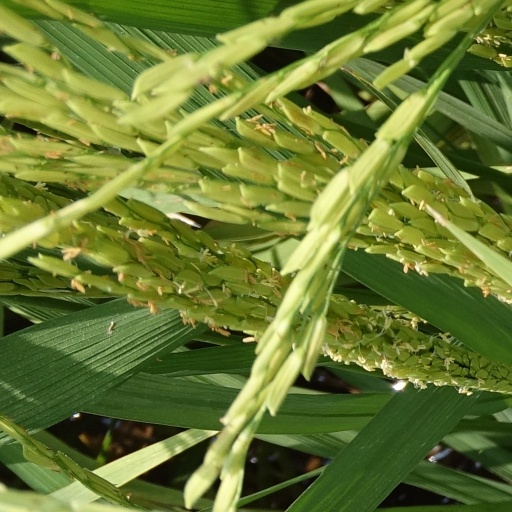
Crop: rice